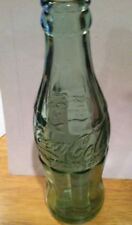
Waste category: glass